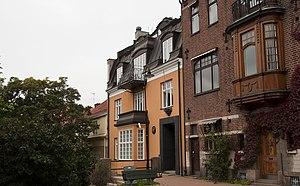
Lärkstaden est un quartier du centre de Stockholm en Suède. Il a été construit essentiellement au cours des années 1907 à 1917, sur les bases d'un plan d'aménagement urbain de Per Olof Hallman. Le nom de Lärkstaden fait référence à l'ancien lieu-dit Lärkan dont il a pris la place. La partie nord est un lieu résidentiel huppé, composé de maisons bourgeoises. Mais peu d'entre elles sont habitées aujourd'hui par des particuliers, beaucoup sont devenues après la Deuxième Guerre mondiale des sièges d'entreprises ou de représentations diplomatiques. La partie sud est composée d'immeubles d'habitation et est dominée par l'église d'Engelbrekt.